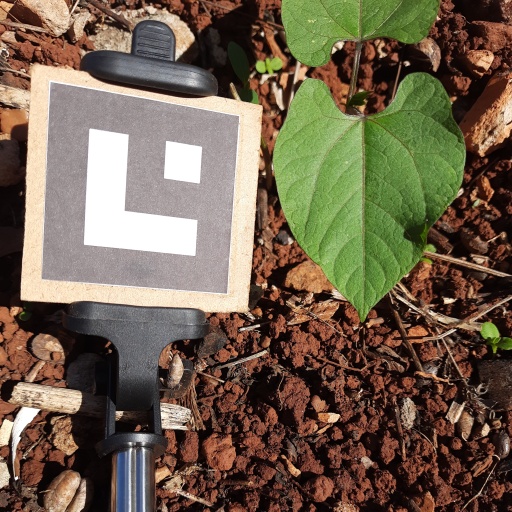
Observations: wavy surface, no eating holes, under sunlight